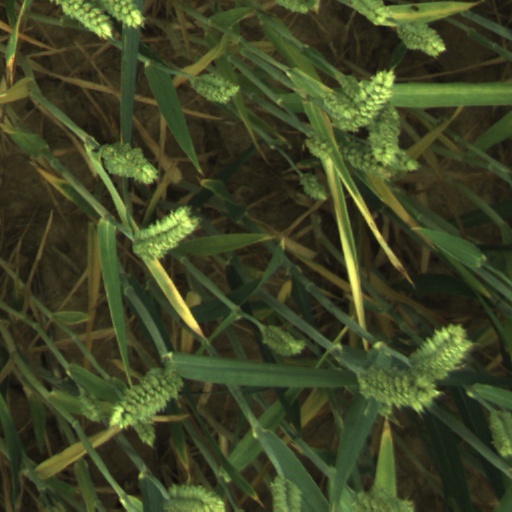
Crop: wheat